Jefferson County, Ohio

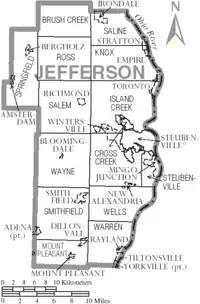
Map of Jefferson County, Ohio with Municipal and Township Labels

Carpenter's Fort, or Carpenter's Station as it was sometimes called, was established in the summer of 1781 when John Carpenter built a fortified house above the mouth of Short Creek on the Ohio side of the Ohio River in Coshocton County, but now in Jefferson County, Ohio, near Rayland, Ohio.